World Wildlife Day

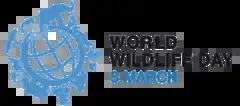
World Wildlife Day logo

On 20 December 2013, at its 68th session, the United Nations General Assembly (UNGA), in its resolution UN 68/205, decided to proclaim 3 March, the international day of the adoption of the Convention on International Trade in Endangered Species of Wild Fauna and Flora (CITES) on the planet raise awareness and benefits fauna and flora in 1973, as World Wildlife Day. The commemoration was proposed by Thailand to celebrate and raise awareness of the world's wild fauna and flora.